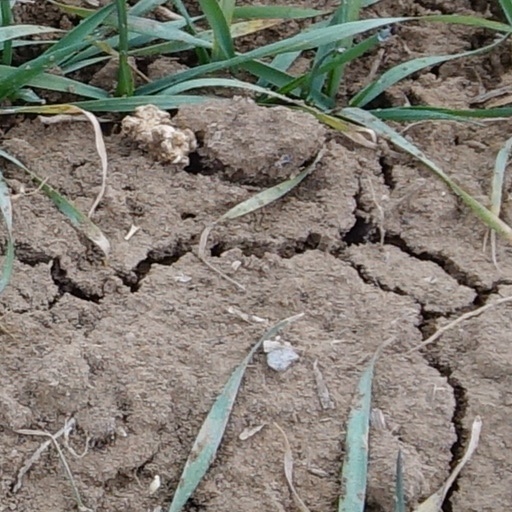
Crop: wheat